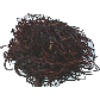
Label: Rambutan 1